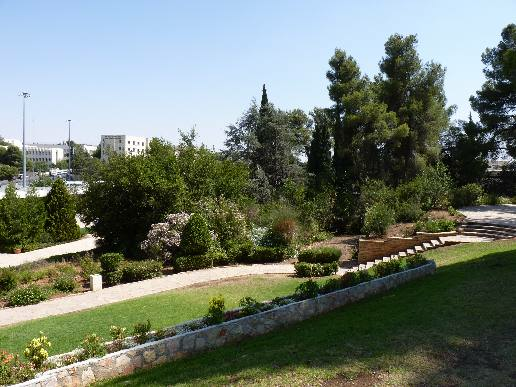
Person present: No